Cape Coral, Florida

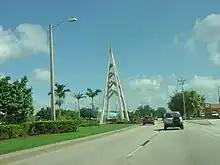
Cape Coral Parkway

Cape Coral is a city in Lee County, Florida, United States, on the Gulf of Mexico. Founded in 1957, the city's population had grown to 194,016 as of the 2020 census, a 26% increase from 154,309 at the 2010 census, making it the ninth-most populous city in Florida. With an area of , Cape Coral is the largest city between Tampa and Miami in both population and area. It is the largest and principal city in the Cape Coral-Fort Myers, Florida Metropolitan Statistical Area. The city has over of navigable waterways, more than any other city on earth.